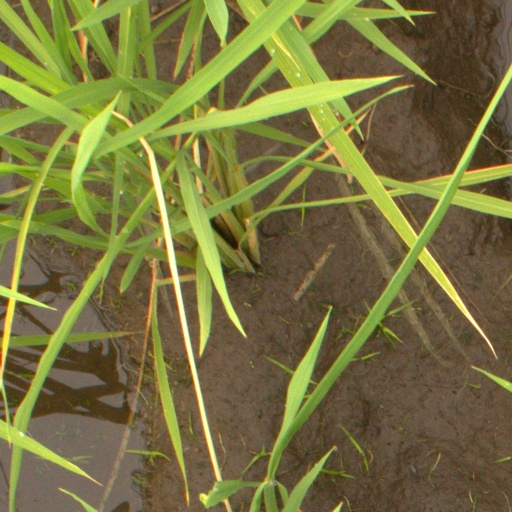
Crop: rice